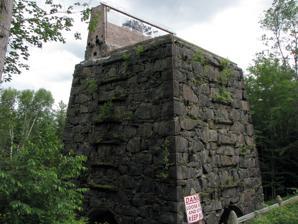
Building: Adirondack Iron and Steel Company
Country: United States of America
Year built: 1854
United States historic place Adirondack Iron and Steel Company U.S. National Register of Historic Places Ruins of the 1854 Blast Furnace, July 2008 Show map of New York Show map of the United States Location Upper Works Rd., near Tahawus, New York Coordinates 44°4′41″N 74°3′22″W / 44.07806°N 74.05611°W / 44.07806; -74.05611 Area 809 acres (327 ha) Built 1854 NRHP reference No. 77000940 Added to NRHP October 5, 1977 Adirondack Iron and Steel Company is a historic ironworks complex located at Tahawus in Essex County, New York . It consists of the remains of the "Upper Works" iron foundry that date back to 1826. Iron from the site was contaminated with titanium , which, together with its isolation, made for an unprofitable venture. It was listed on the National Register of Historic Places in 1977. References